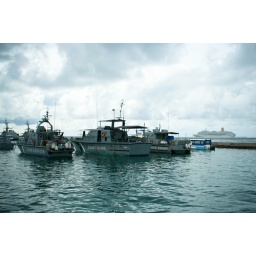
The cruise ship Oriana off Male', with coast guard services in the foreground